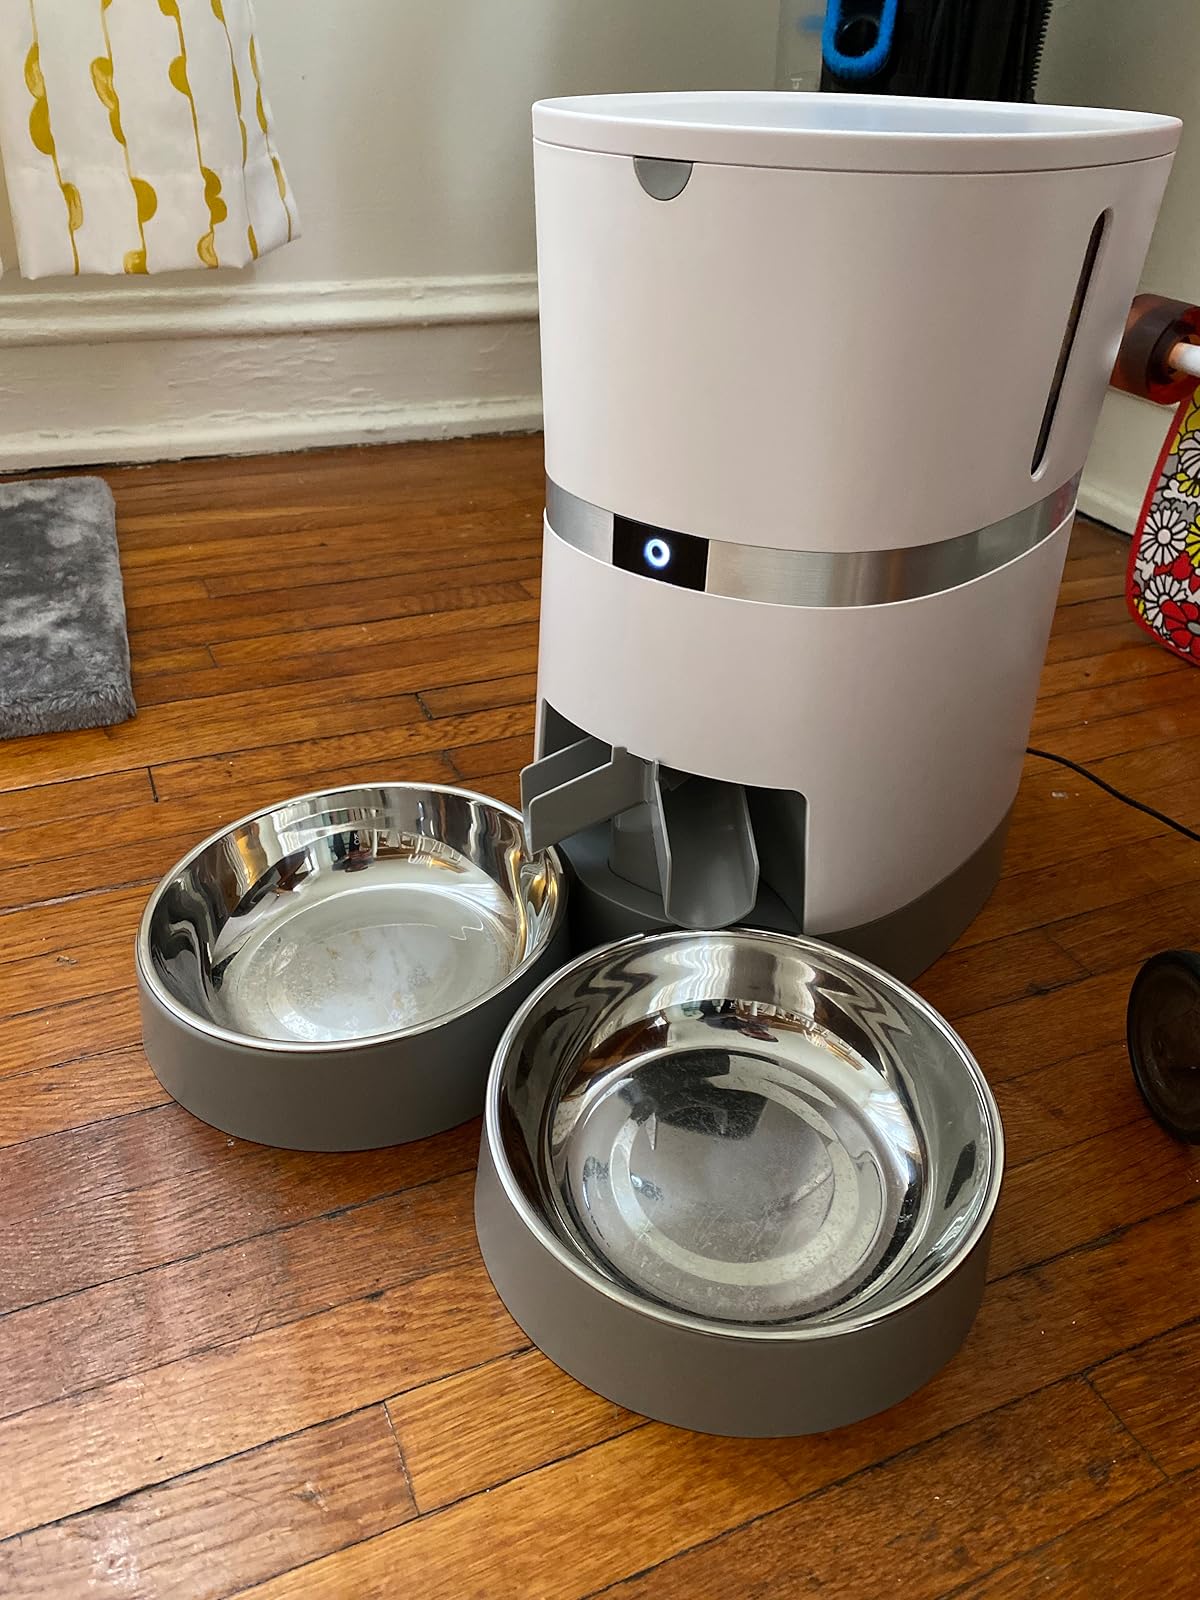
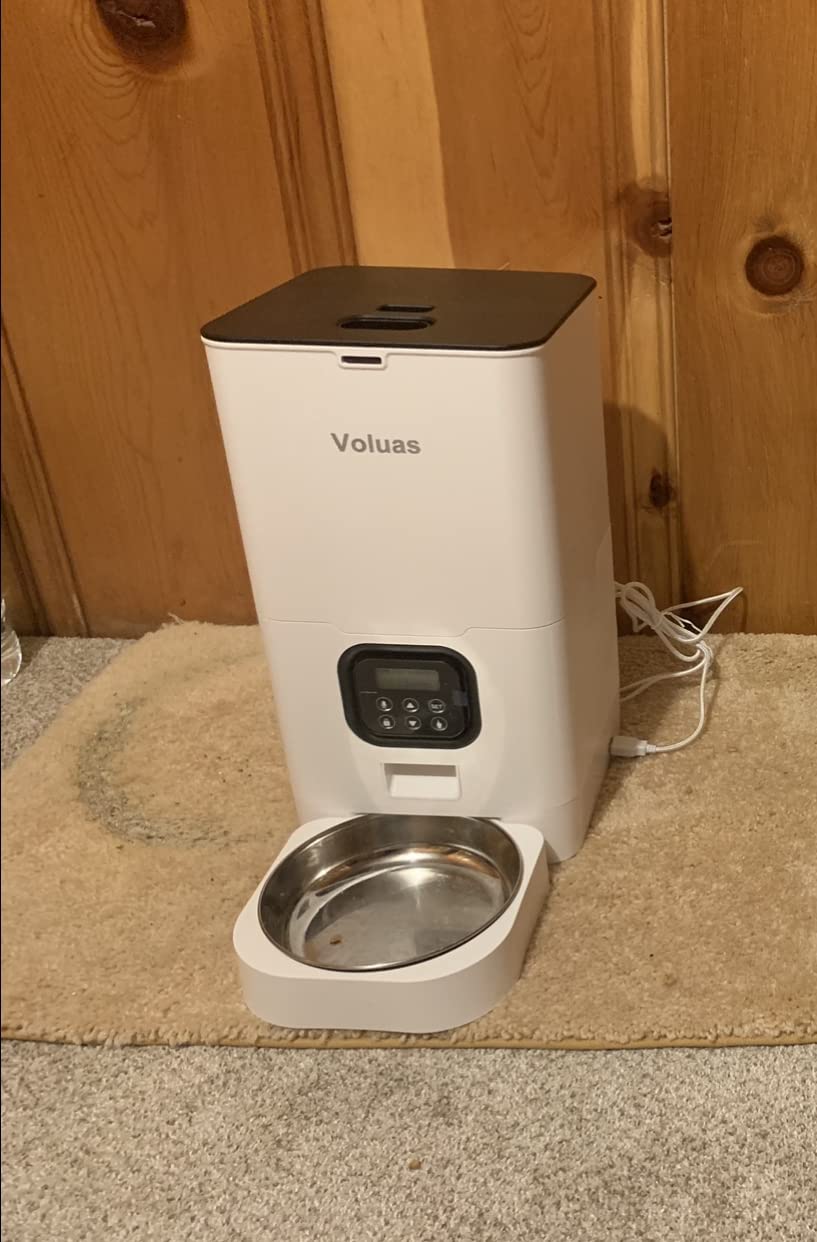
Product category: items_feeder
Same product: no